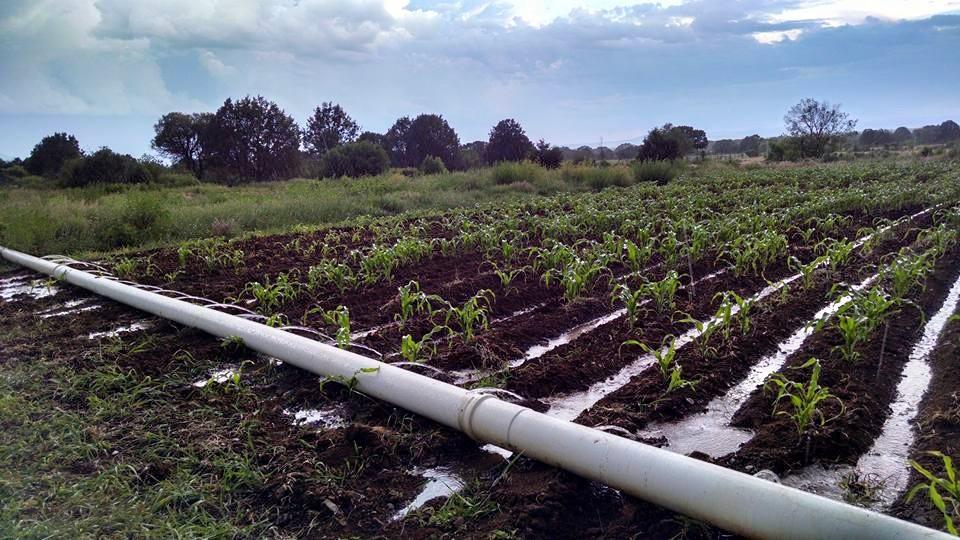
Shamba limepandwa mimea michanga kwa mistari iliyonyooka. Maji yanaonekana yakitiririka kwenye mifereji midogo ya udongo yakitoka kwenye bomba jeupe lililolazwa juu ya ardhi upande wa kushoto. Nyuma kuna nyasi ndefu na miti ya kijani iliyosambaa hadi mbali. Anga inaonekana kuwa ya samawati na yenye mawingu mengi.